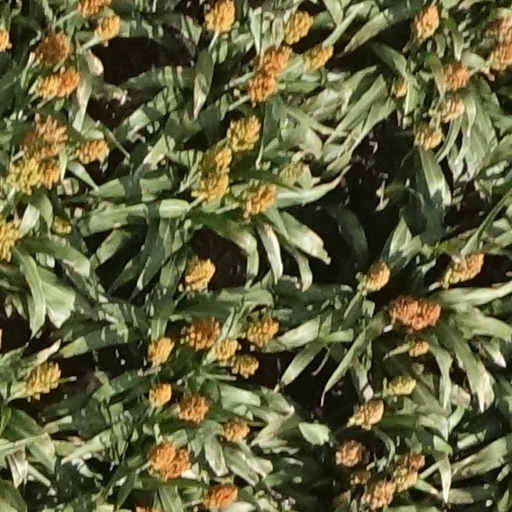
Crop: sorghum